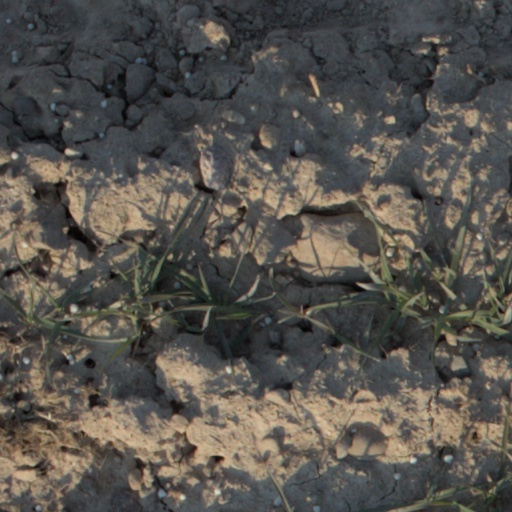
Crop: wheat